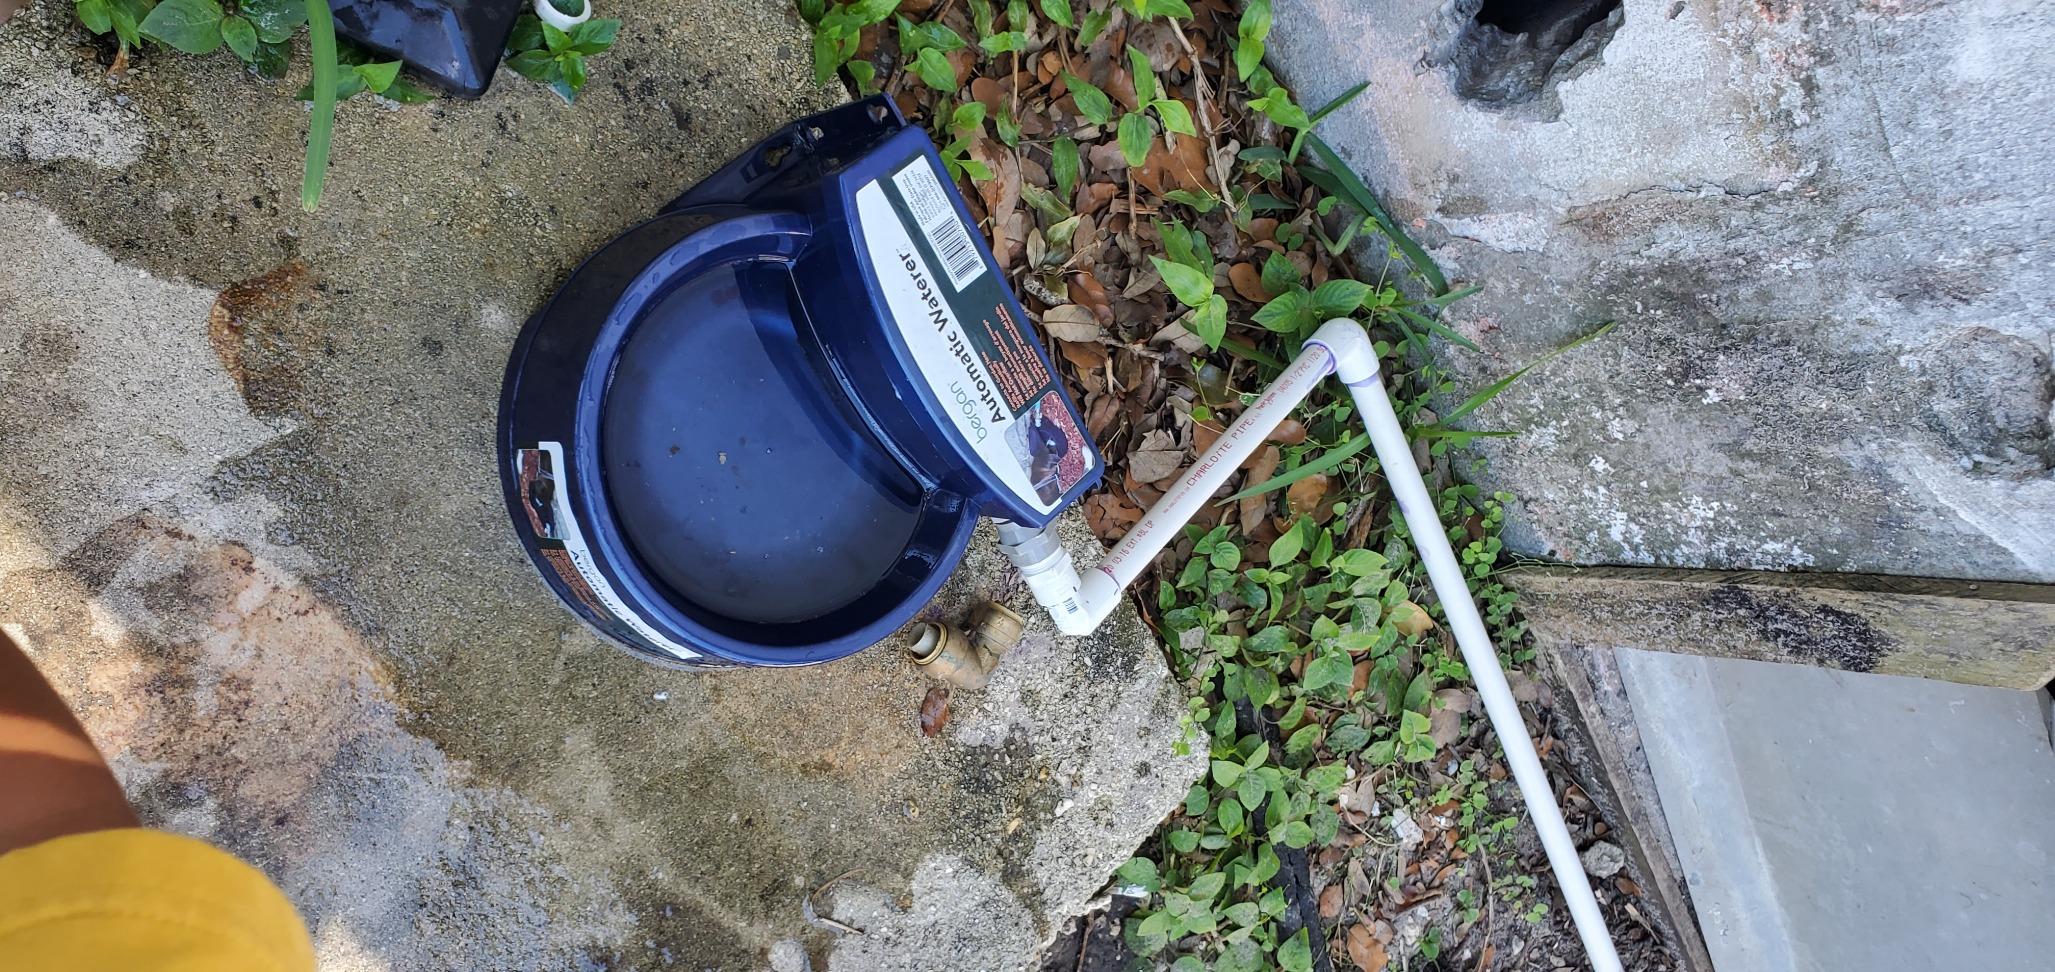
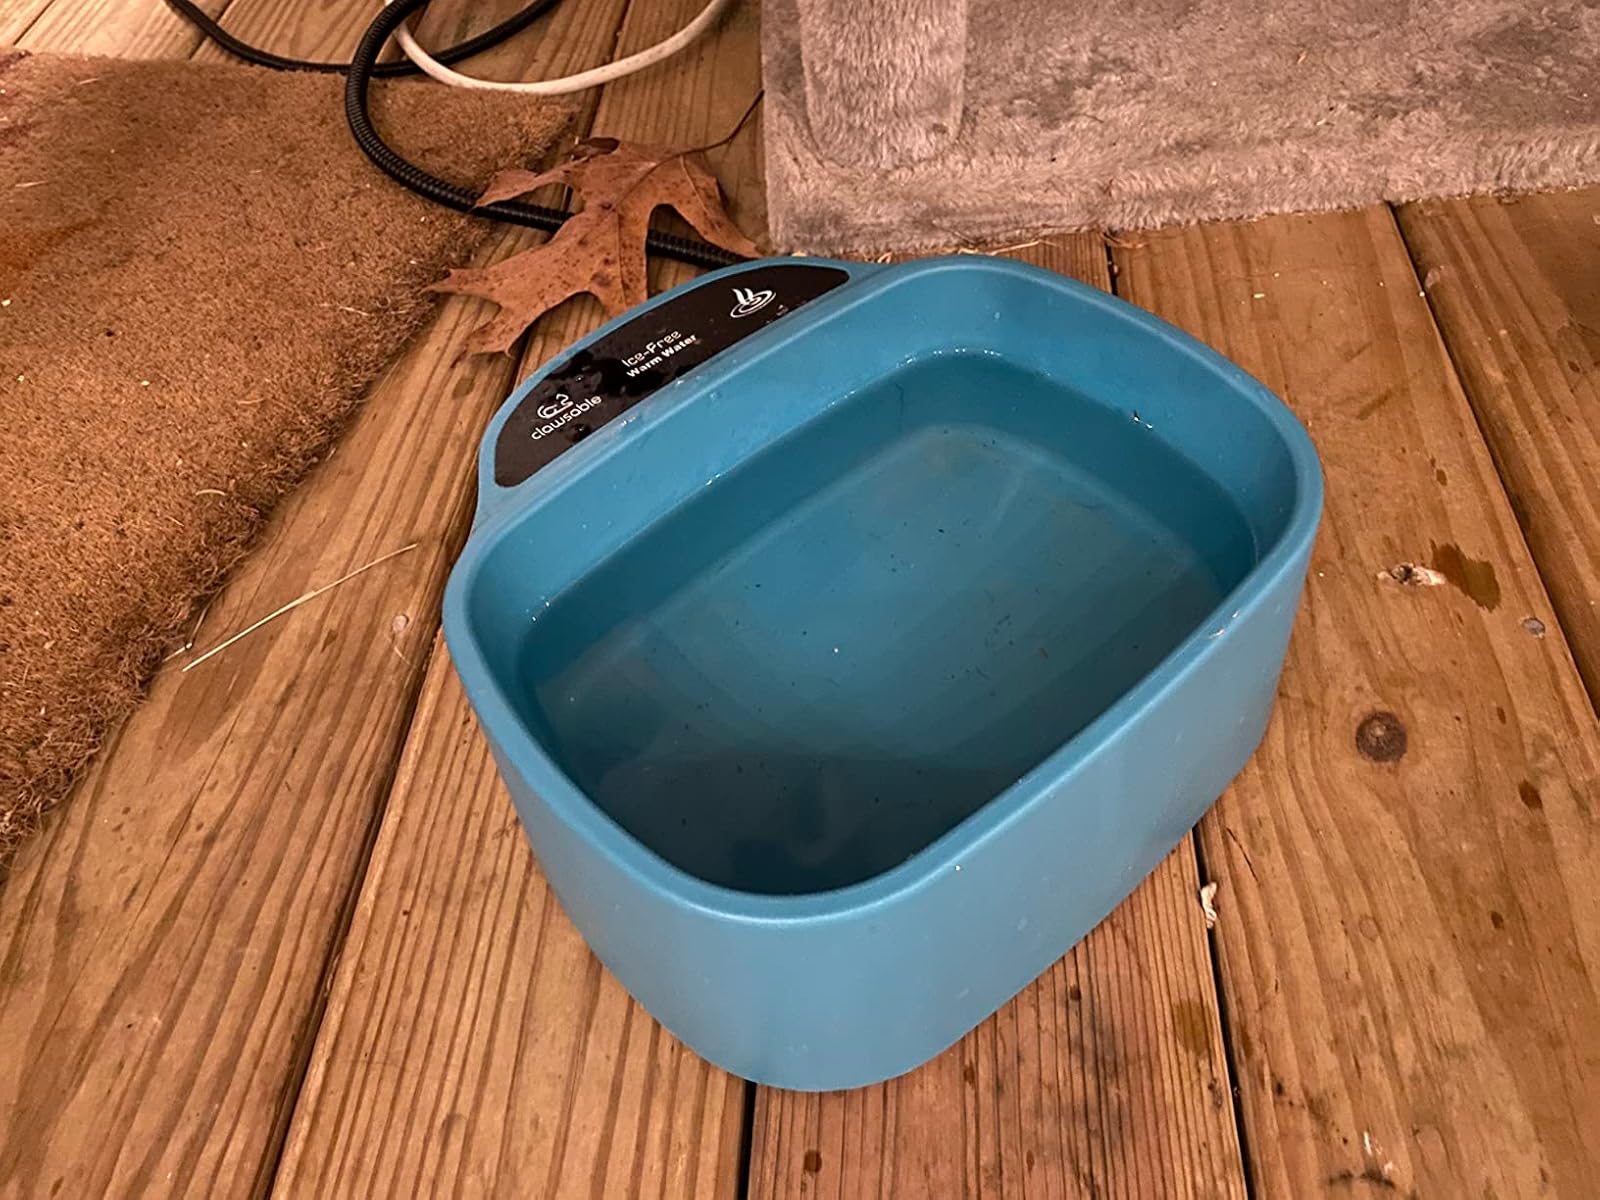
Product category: items_bowl
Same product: no